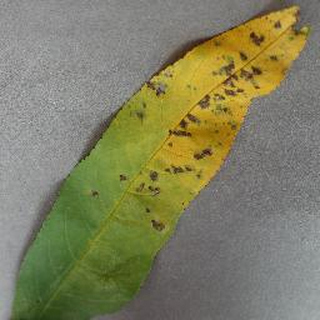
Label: peach_bacterial_spot